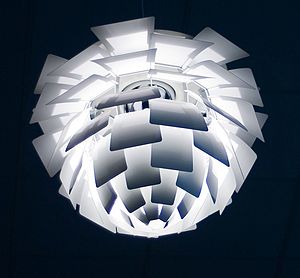
PH Koglen
Eksemplar i rustfritstål.
PH Koglen eller Koglelampen er en lysekrone som er tegnet af den danske designer og arkitekt Poul Henningsen i 1958. Oprindeligt blev den produceret i enten kobber eller rustfrit stål. Den bliver i dag fremstillet hos firmaet Louis Poulsen.